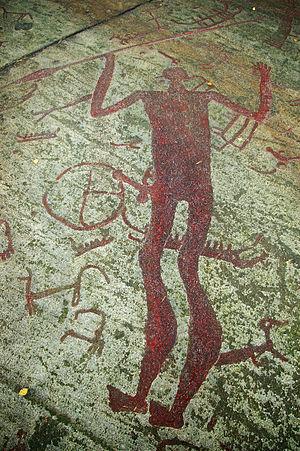
Les gravures rupestres de Tanum se trouvent sur la côte occidentale de la Suède, approximativement équidistantes d’Oslo et de Göteborg, à environ 150 kilomètres au nord de Göteborg, dans la province historique de Bohuslän. Elles sont parmi les plus célèbres des gravures rupestres de Suède. Le site est inscrit sur la liste du patrimoine mondial de l’UNESCO depuis 1994.